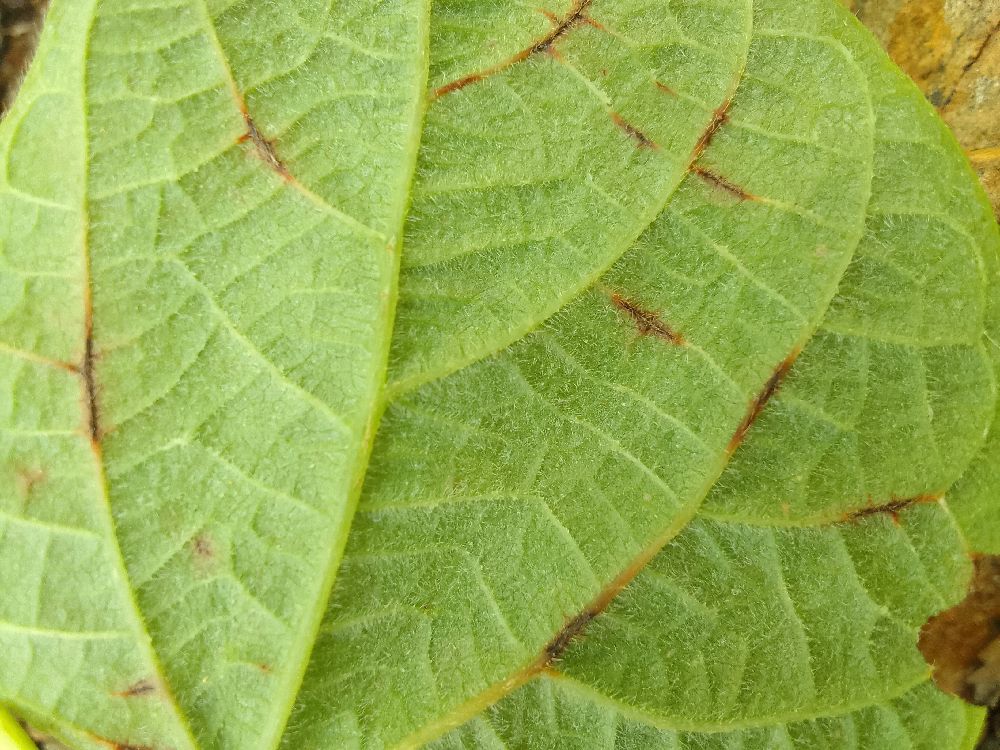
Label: anthracnose